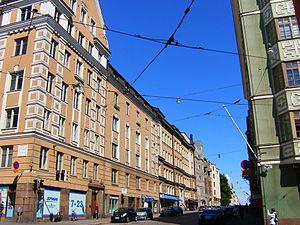
Liisankatu est une rue du centre historique d'Helsinki en Finlande.